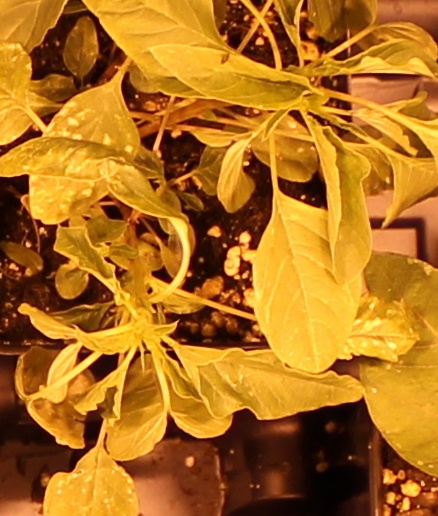
Label: Palmer Amaranth